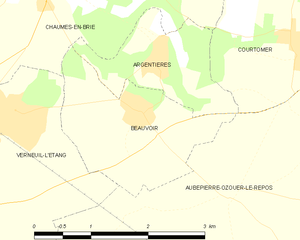
Carte des communes françaises Beauvoir